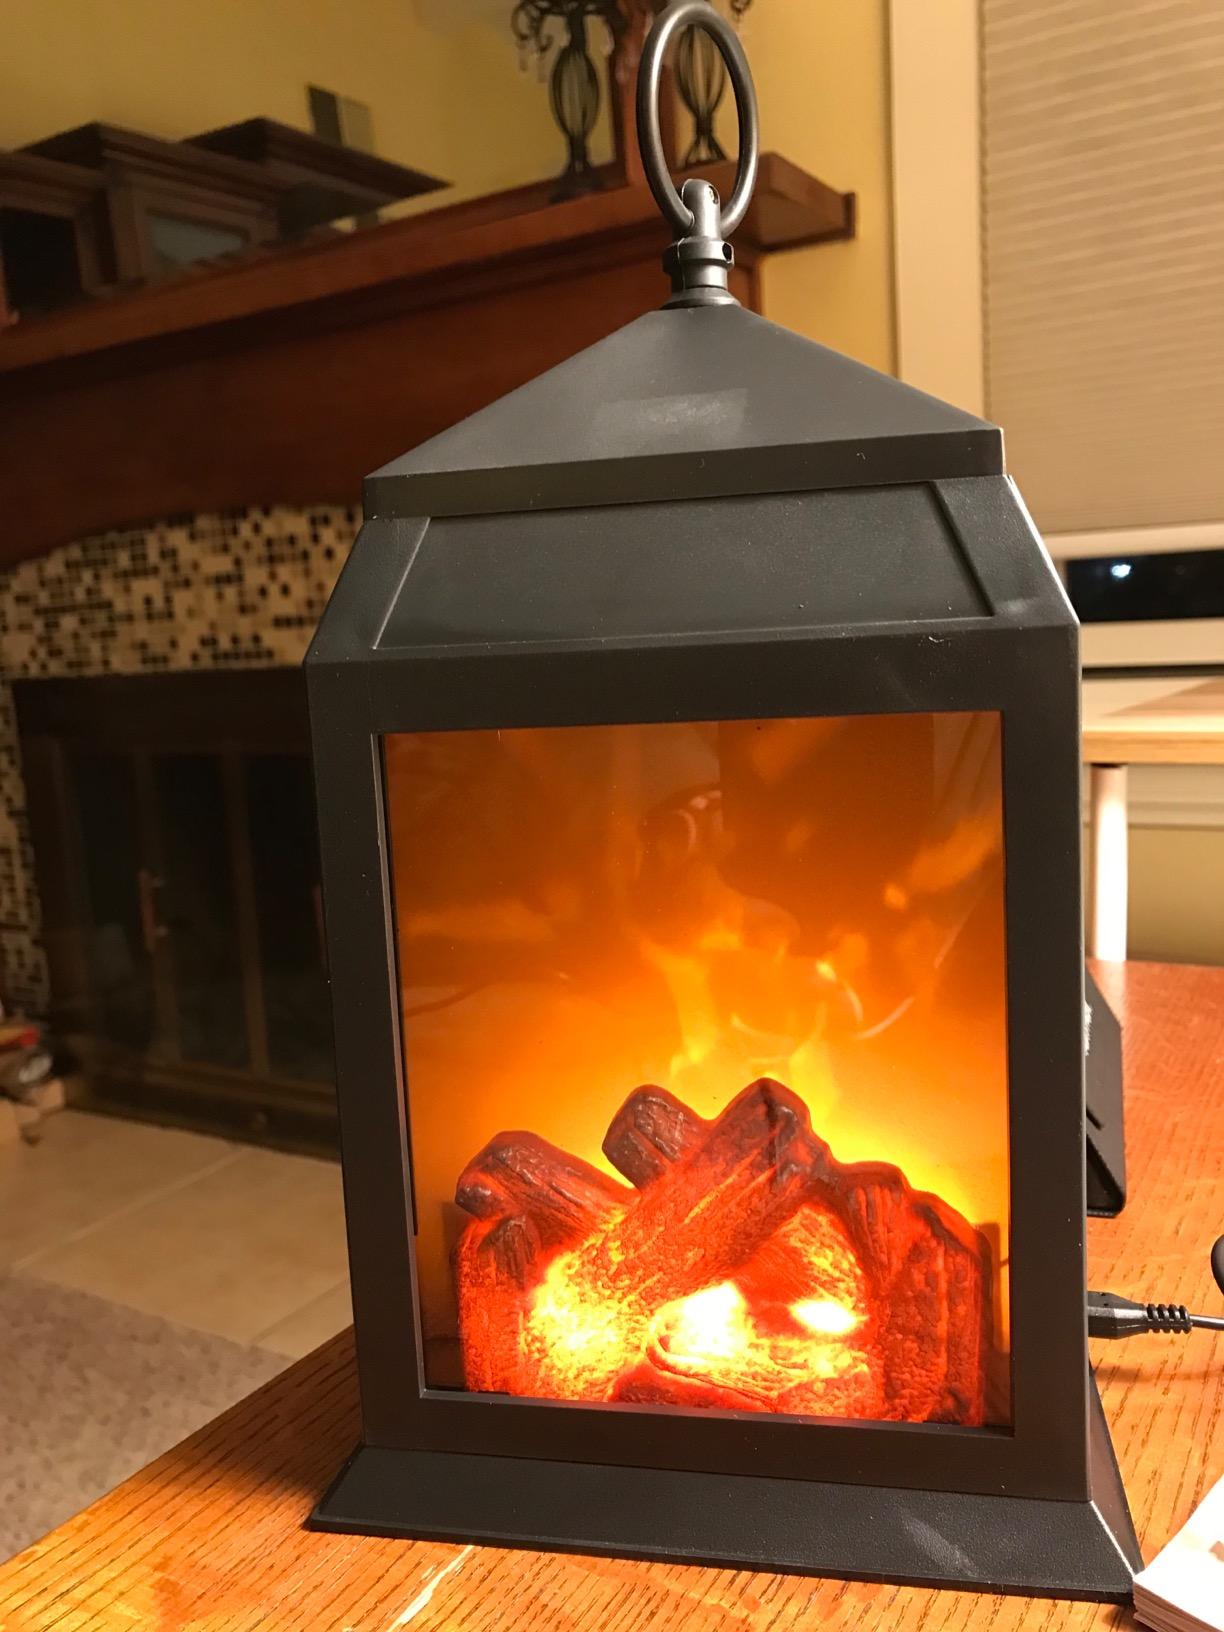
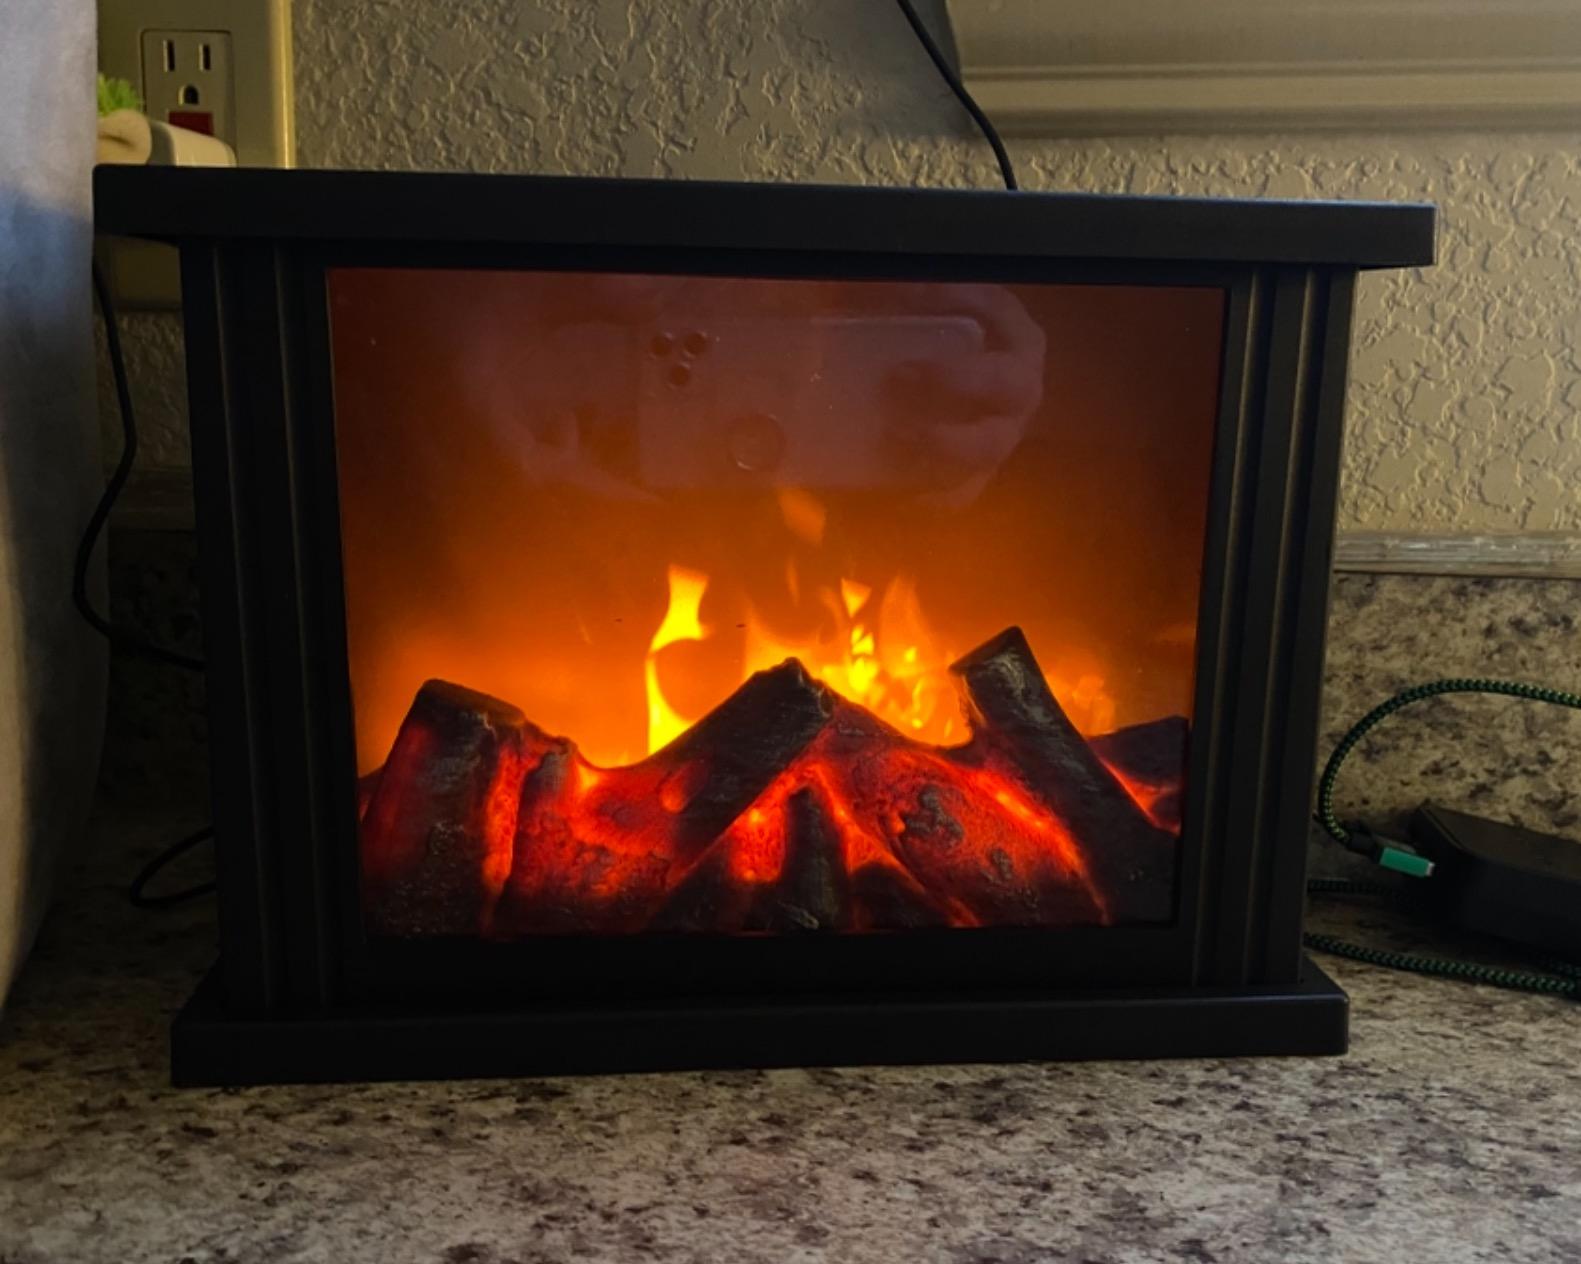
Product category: lantern
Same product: no